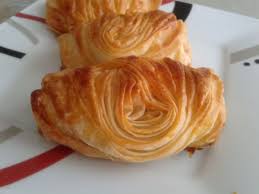
Yemek: borek